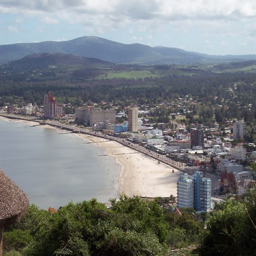
view from top of the mountain ...